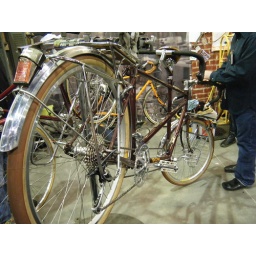
Tandem touring bike wins best road bike in show. A strange choice considering how many racing-style, single-rider road bikes were there.